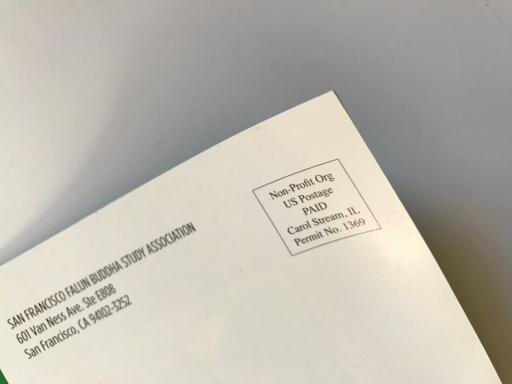
Label: paper